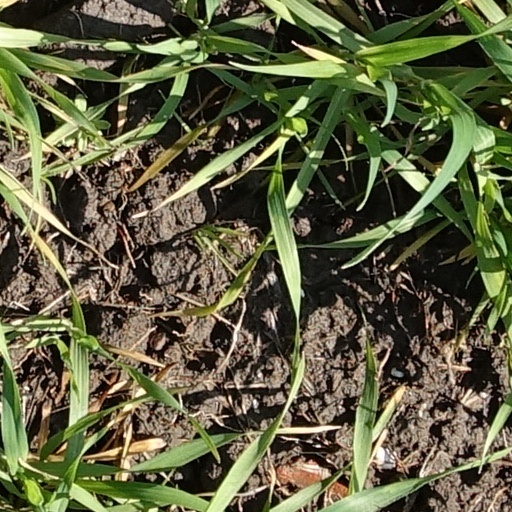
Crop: wheat